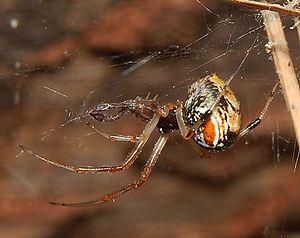
Parasteatoda est un genre d'araignées aranéomorphes de la famille des Theridiidae.